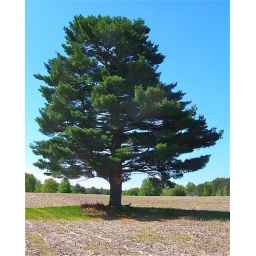
Lonely tree in a field